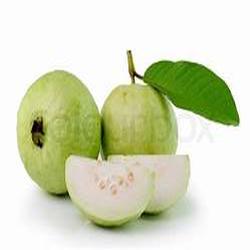
Label: Guava